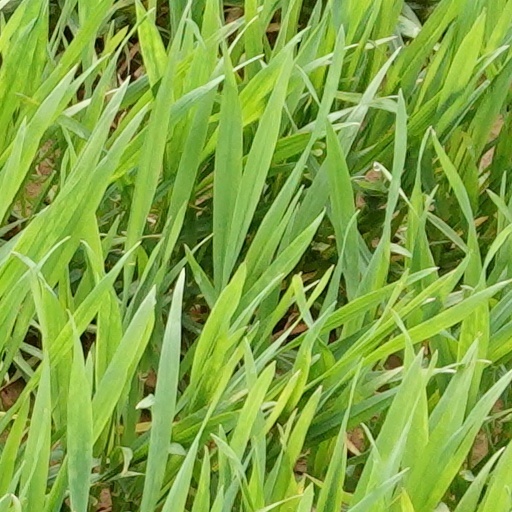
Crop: wheat